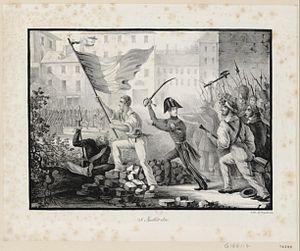
28 juillet 1830. Attaque d'une barricade commandée par un élève de l'école de polytechnique
Louis Vaneau est un élève de l'École polytechnique mort dans les combats de la Révolution de juillet à Paris en 1830. Il a été abattu en chargeant en tête des insurgés lors de la prise d'une caserne rue de Babylone occupée par les gardes suisses, le 29 juillet, attaque à laquelle il prenait part avec d'autres polytechniciens en uniforme de l'École.
L'histoire de l'École polytechnique commence en 1794, lorsque quelques savants décident d'organiser une nouvelle « École centrale des travaux publics », afin de faire face à la pénurie d'ingénieurs et de cadres supérieurs. Renommée « École polytechnique » un an plus tard, la création de cette école s'inscrit dans un contexte de crise générale après la Révolution française : toutes les universités sont fermées et le pays a besoin de nouvelles infrastructures. La militarisation de l'École en 1804 par Napoléon Iᵉʳ constitue un tournant décisif pour Polytechnique.